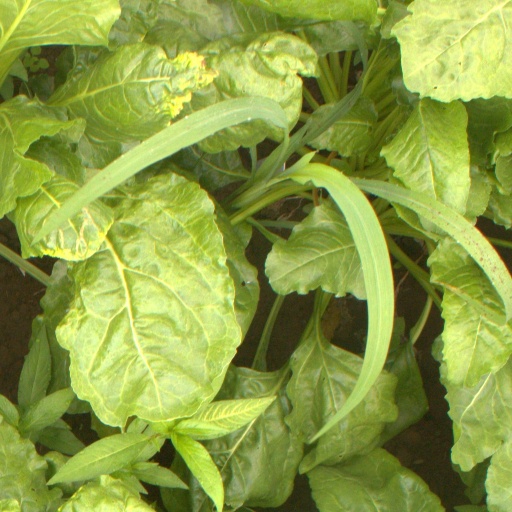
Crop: sugar beet